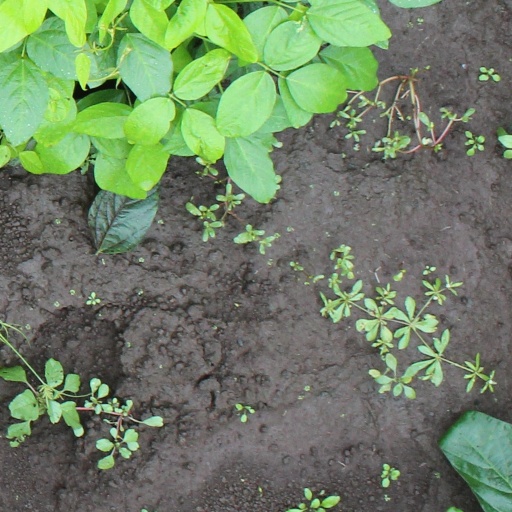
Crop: soybean